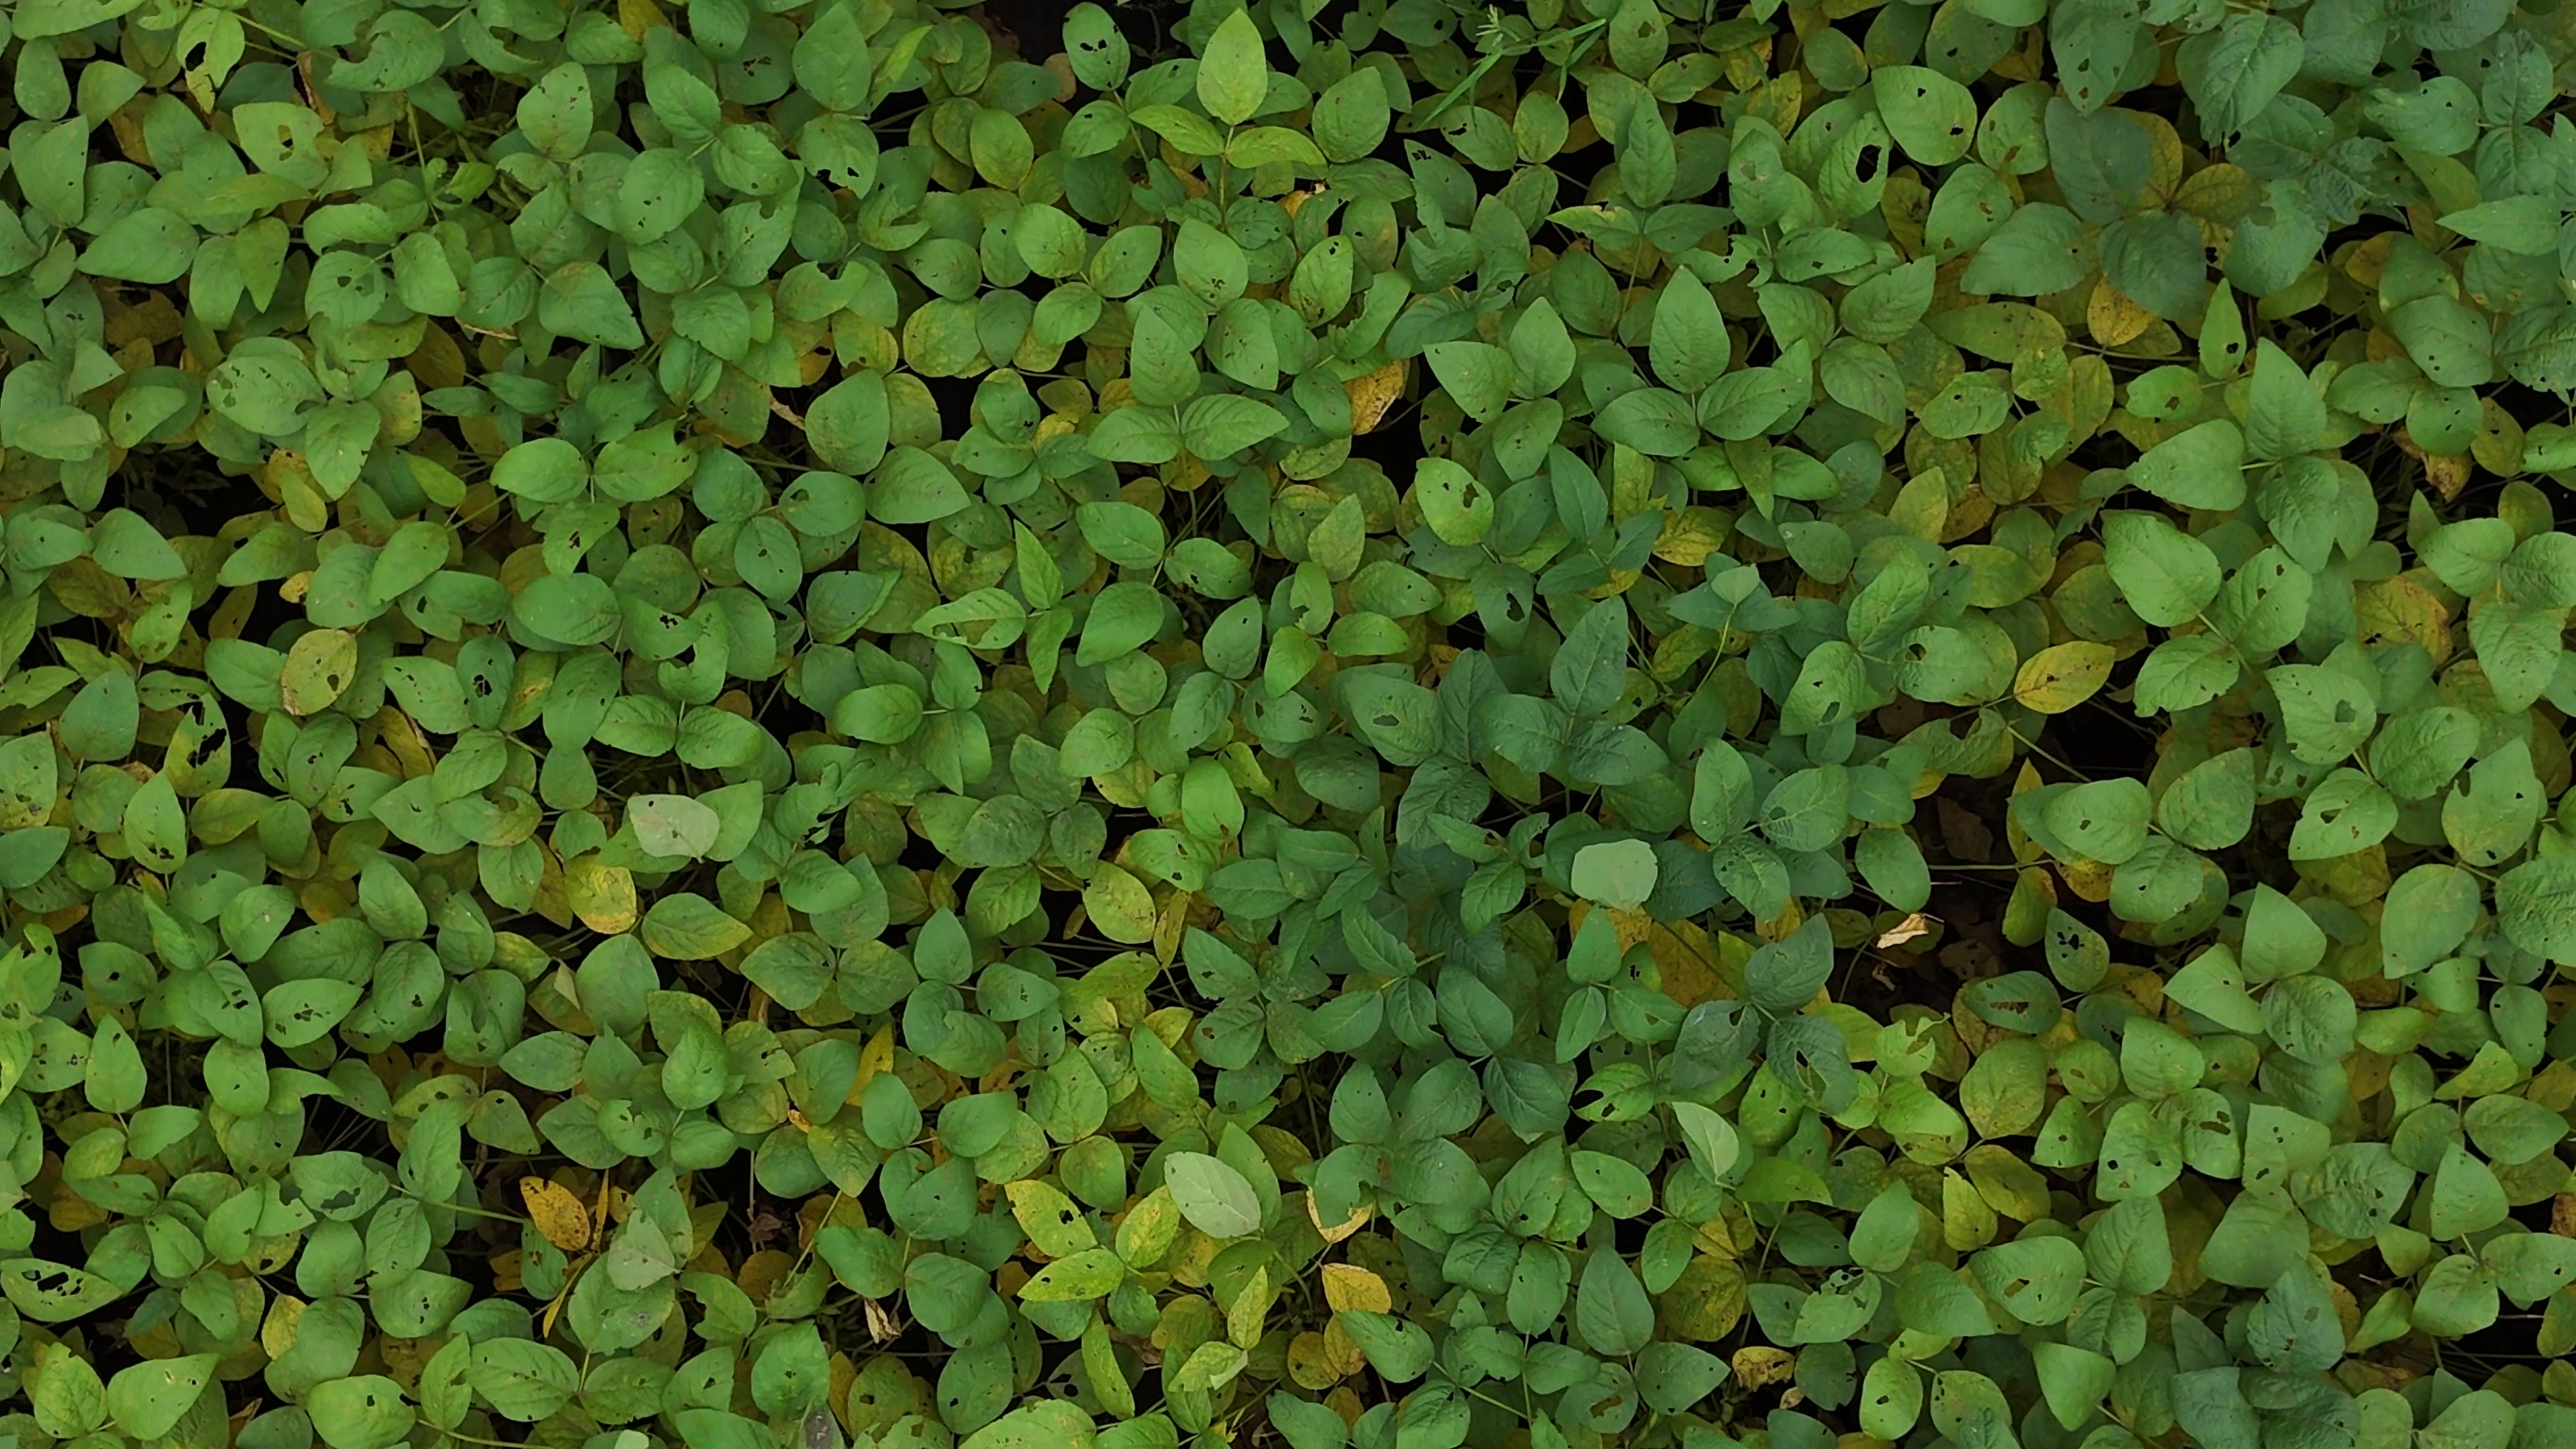
Label: Mosaic